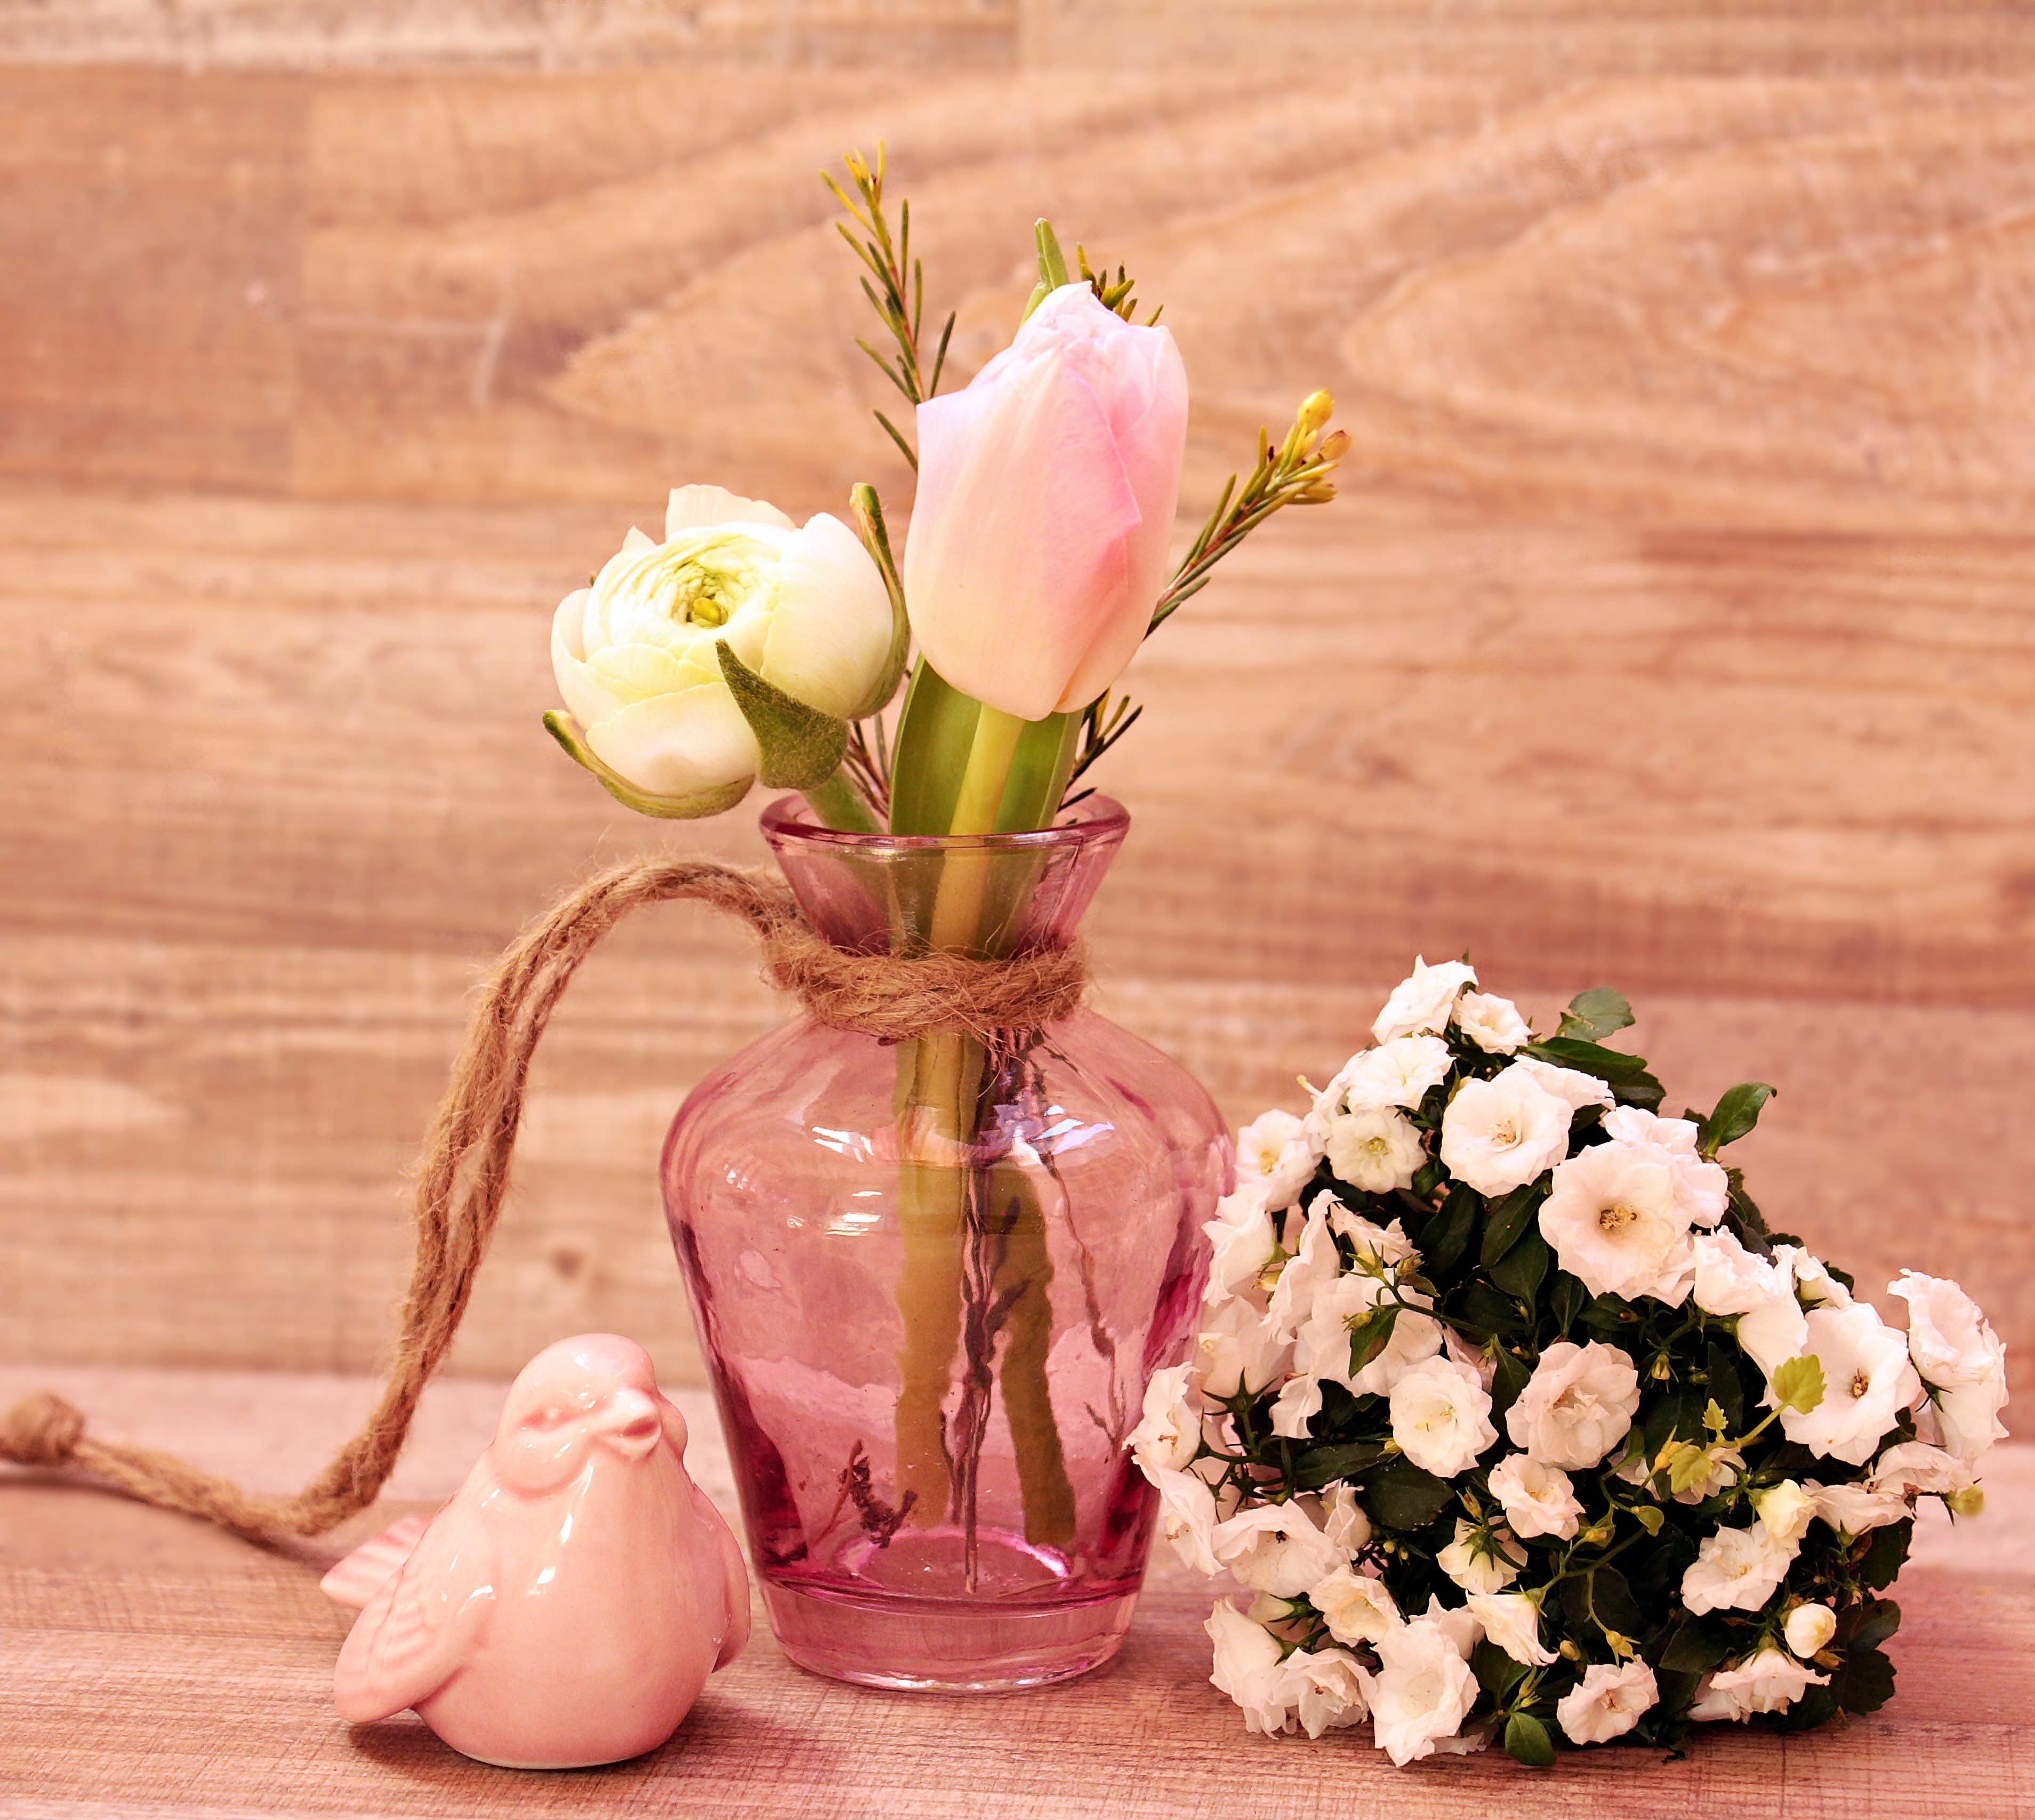
blossom, bird, plant, white, flower, petal, bloom, glass, vase, decoration, spring, romance, romantic, pink, flora, still life, map, thank you, deco, flowers, cheerful, floral greeting, postcard, tulips, loop, frisch, greeting, greeting card, floristry, spring flowers, peony, ranunculus, fr hlingsanfang, flowering plant, mother's day, flower bouquet, flower vase, cut flowers, floral design, centrepiece, artificial flower, tulips pink, land plant, flower arranging, bow pink, pink bird